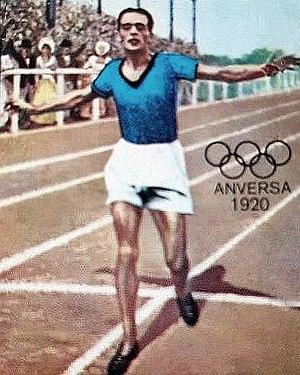
Ugo Frigerio, né le 16 septembre 1901 à Milan et mort le 7 juillet 1968 à Garda, était un athlète italien, qui s'illustra lors des Jeux olympiques dans les années 1920 et 1930.